Art valuation

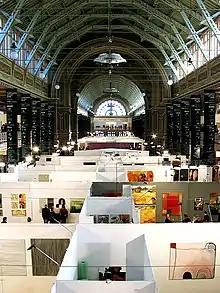
An art fair

Art valuation activity concerns itself with estimating market demand, estimating liquidity capability of lots, works, and artists, the condition and provenance of works, and with valuation trends such as average sale price and mean estimates. As with other markets, the art market uses its own industry-specific terms of art or vocabulary, for example, "bought-in", describing the disadvantageous situation occurring when a work or lot at auction is returned to its owner having been passed over, withdrawn or otherwise unsold. Valuing art is also necessary when a piece is to be used as collateral. The art-lending market has expanded to an estimated $15 billion to $19 billion of loans outstanding in the USA. The shift in Asia towards investment in western art is a factor that has allowed art lending companies to launch offices in Asia as western works are often easier to use as collateral.